1970s in Bangladesh

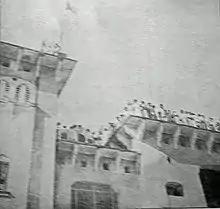
Dhaka University, the first university in Bangladesh

The education system that Bangladesh inherited after independence needed immediate intervention to suit the need of a new country. The first Education Commission in Bangladesh appointed under Dr. Qudrat-i-Khuda submitted its report in 1974. The report recommended secular education across levels, future work-relevant technical and vocational education, improved